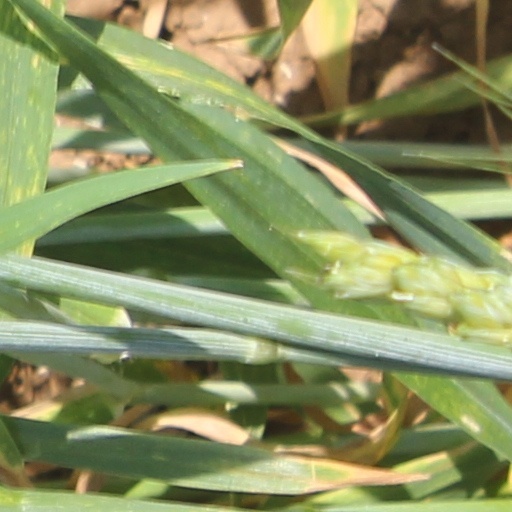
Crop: wheat